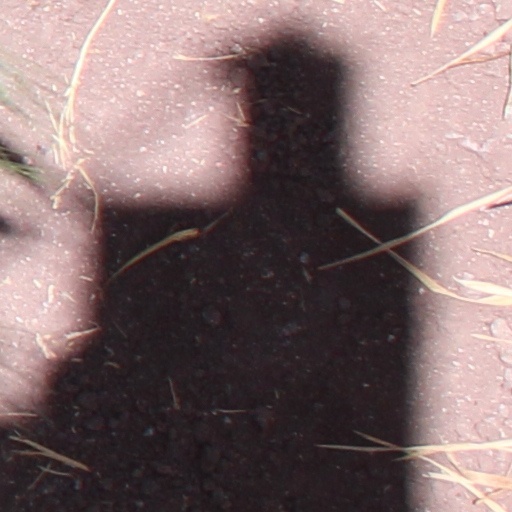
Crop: wheat